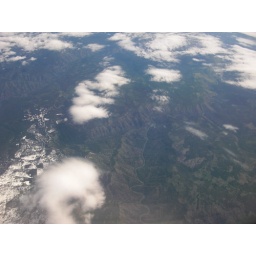
Looking out the window of the plane as we fly from Miami to Seattle. Photo taken by Dan.